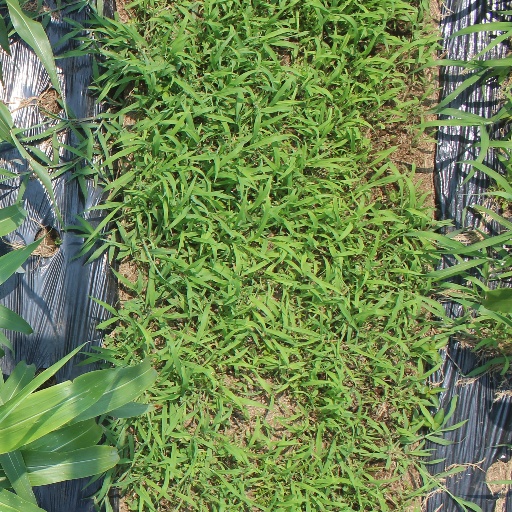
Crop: sorghum